Eimskip

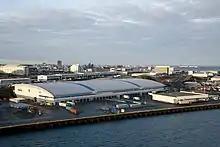
Warehouse in Reykjavík

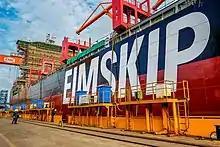
Brúarfoss in building 2019

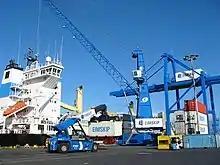
Harbor area.

Eimskipafélag Íslands was founded in 1914 with the issuance of public shares to around 14,000 people, about 15% of the Icelandic population at the time. The first chairman of the board was Sveinn Björnsson, who later became the first president of Iceland.